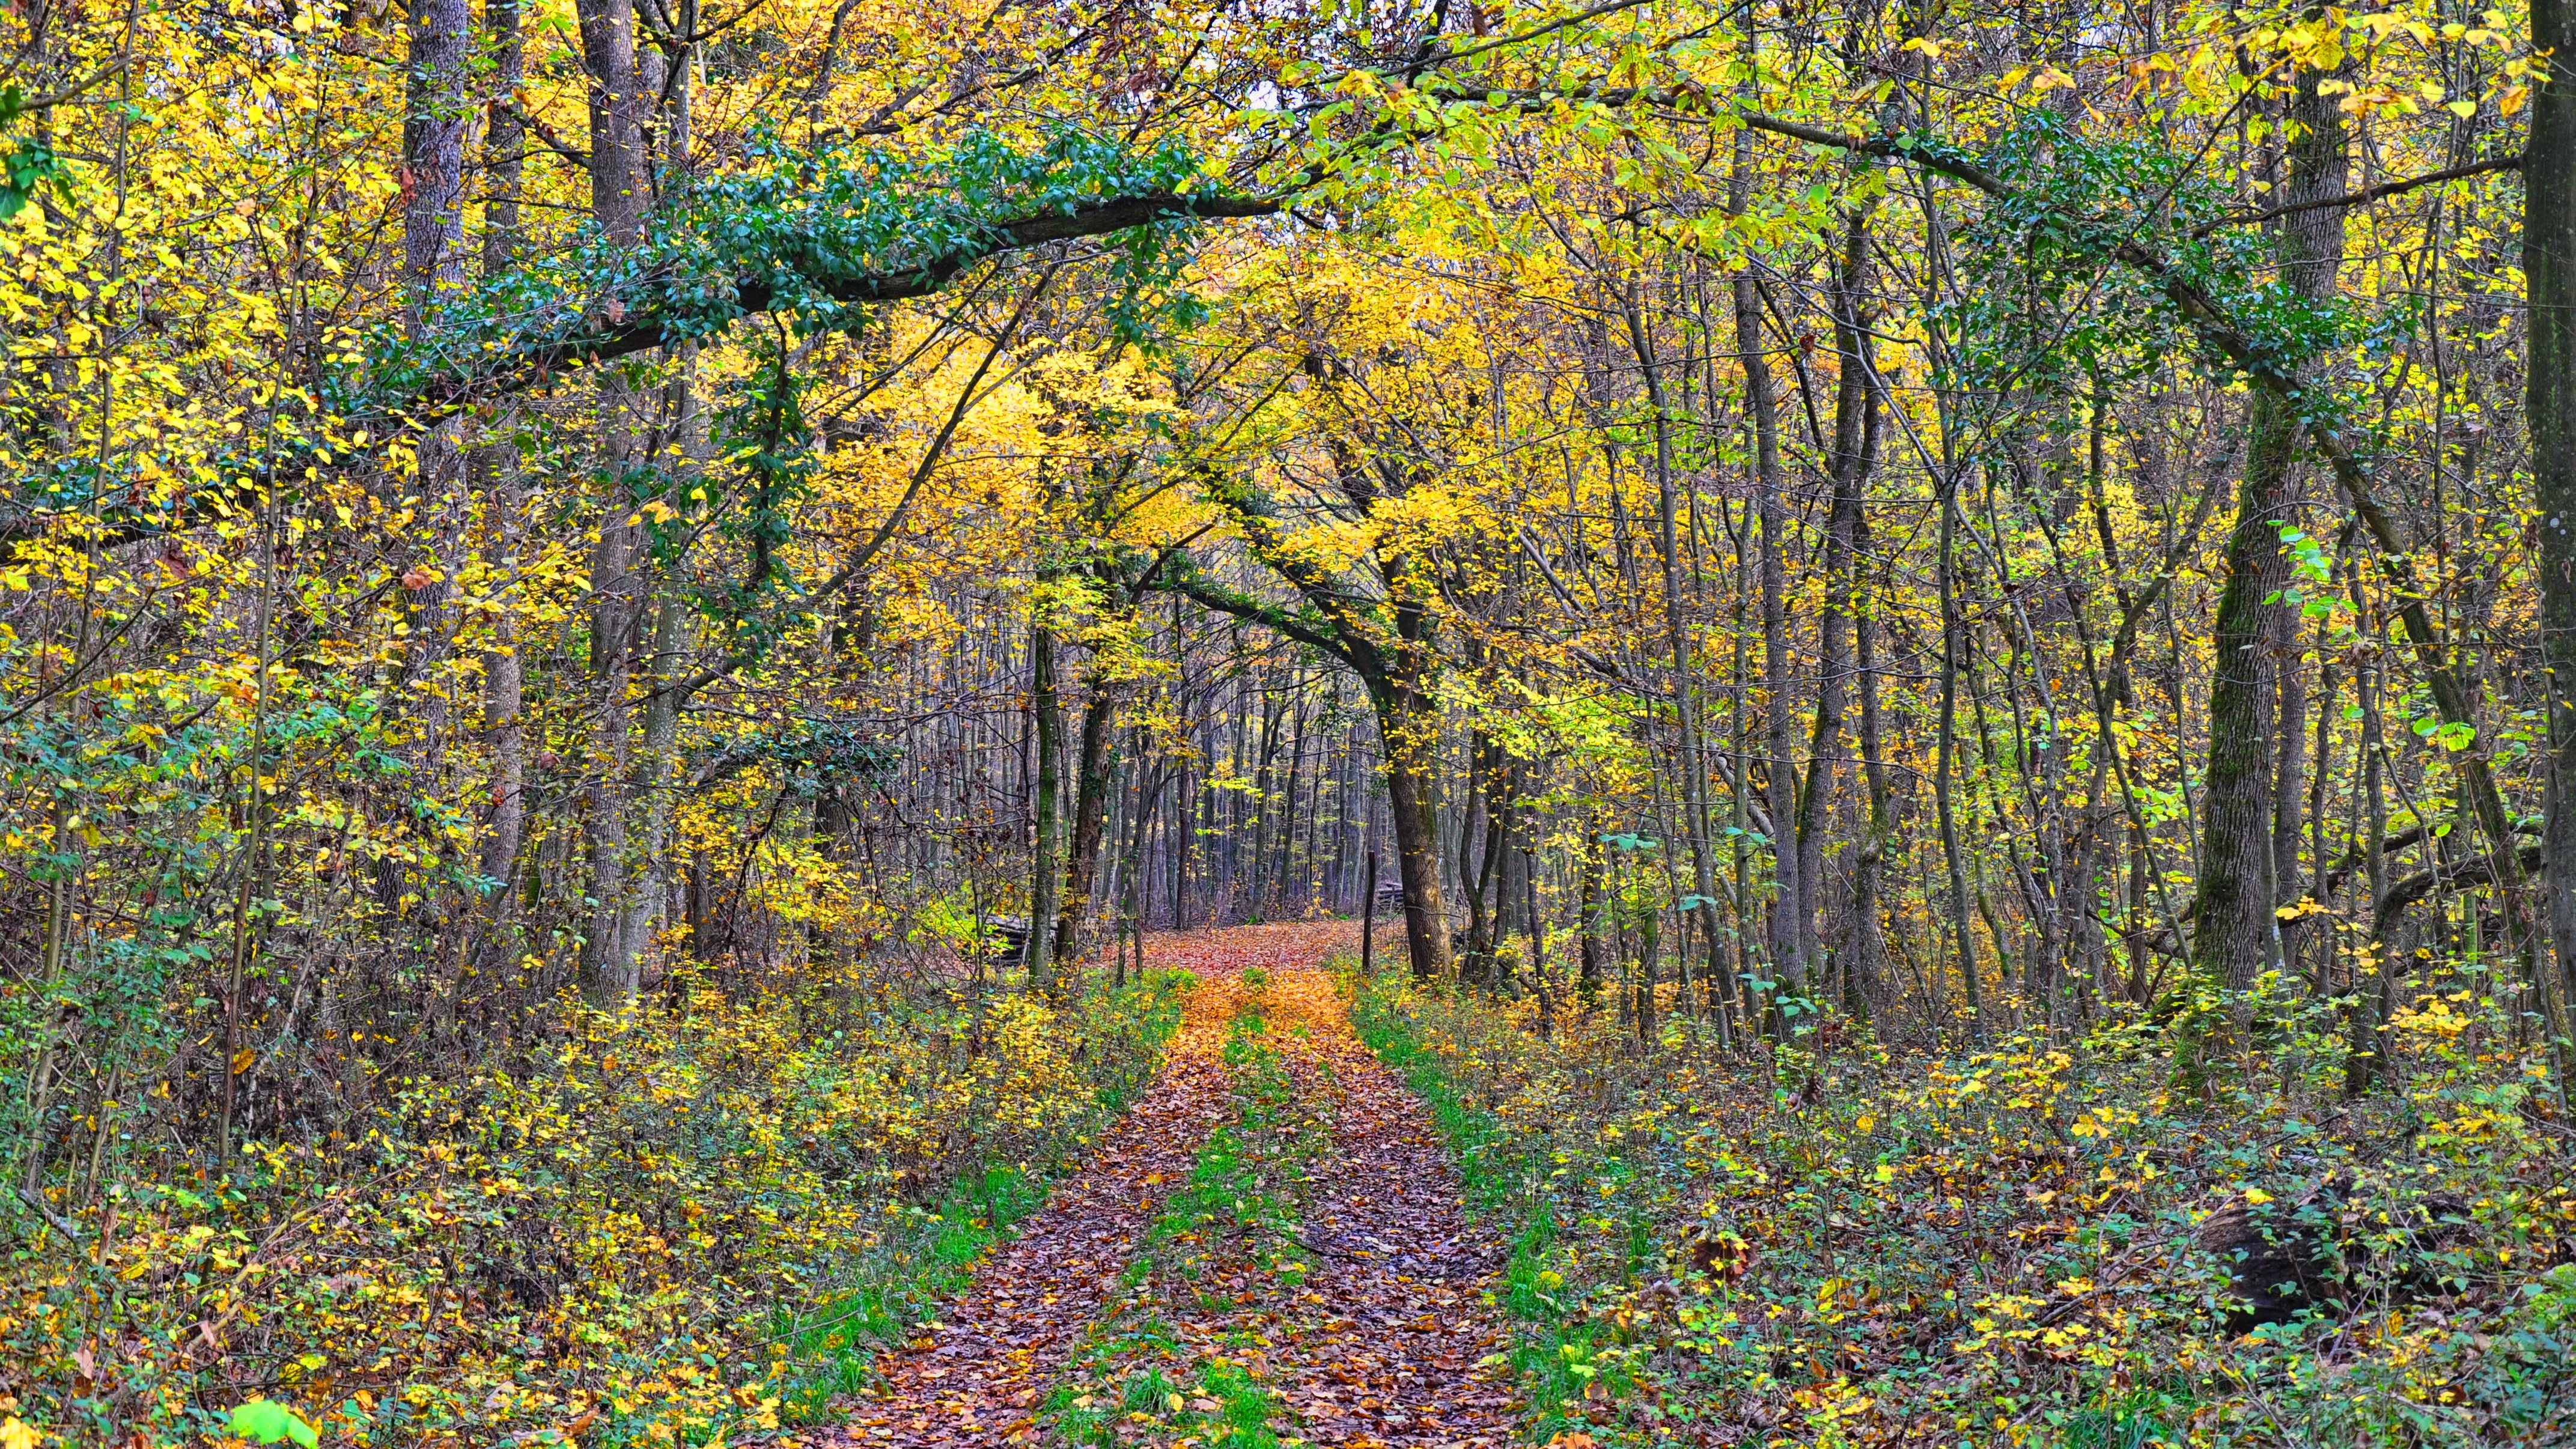
tree, nature, forest, branch, plant, meadow, sunlight, leaf, flower, green, autumn, botany, yellow, flora, season, wildflower, vegetation, shrub, deciduous, wetland, grove, woodland, habitat, ecosystem, avar, biome, natural environment, woody plant, temperate broadleaf and mixed forest, temperate coniferous forest